Feargus O'Connor Willden House

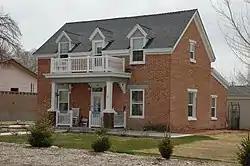

The Feargus O'Connor Willden House, at 120 E. 1st South in Beaver, Utah, was built in 1884. It was listed on the National Register of Historic Places in 1983.